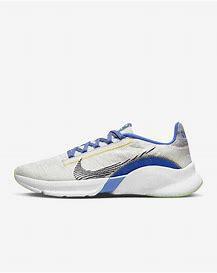
Brand: Nike
Model: Superrep Go 3 Flyknit Next Nature